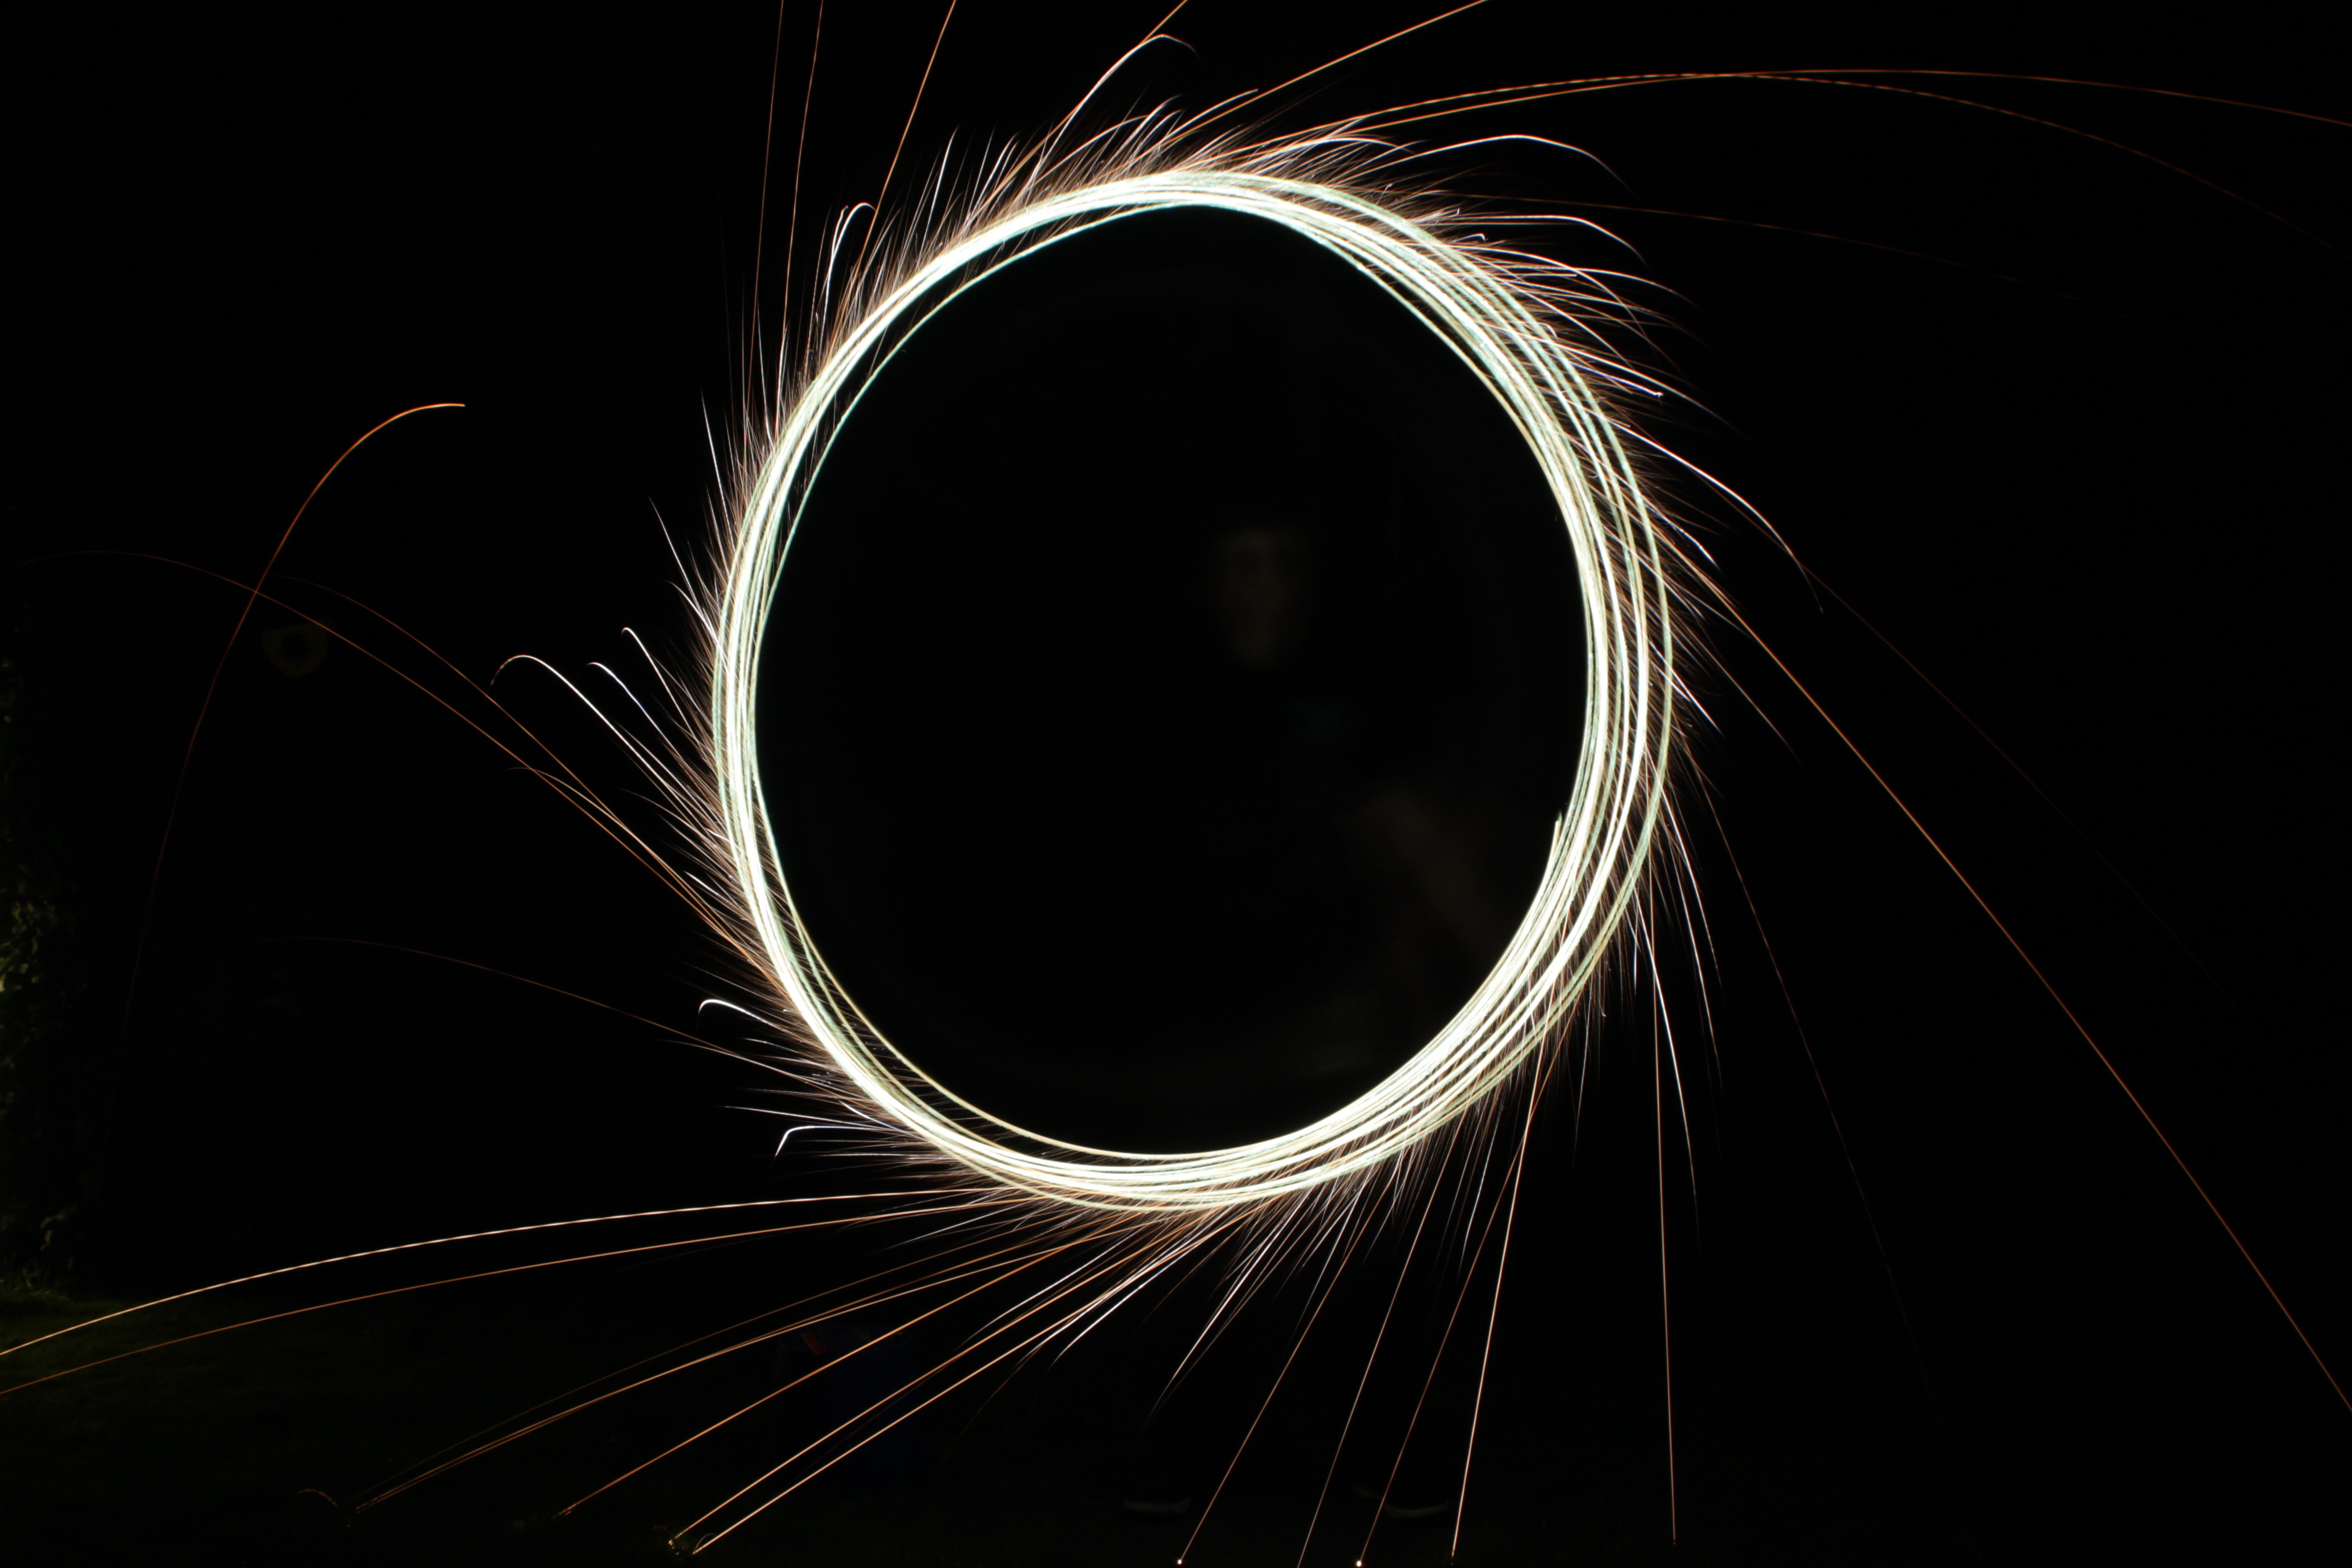
wing, light, black and white, night, photography, sparkler, darkness, circle, close up, district, light art, macro photography, monochrome photography